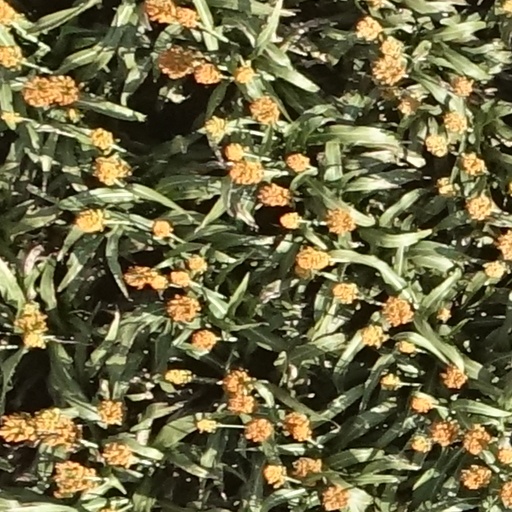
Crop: sorghum